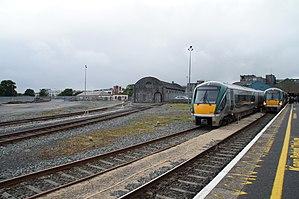
La gare de Galway est la gare ferroviaire de qui dessert la ville de Galway dans le comté de Galway en Irlande.